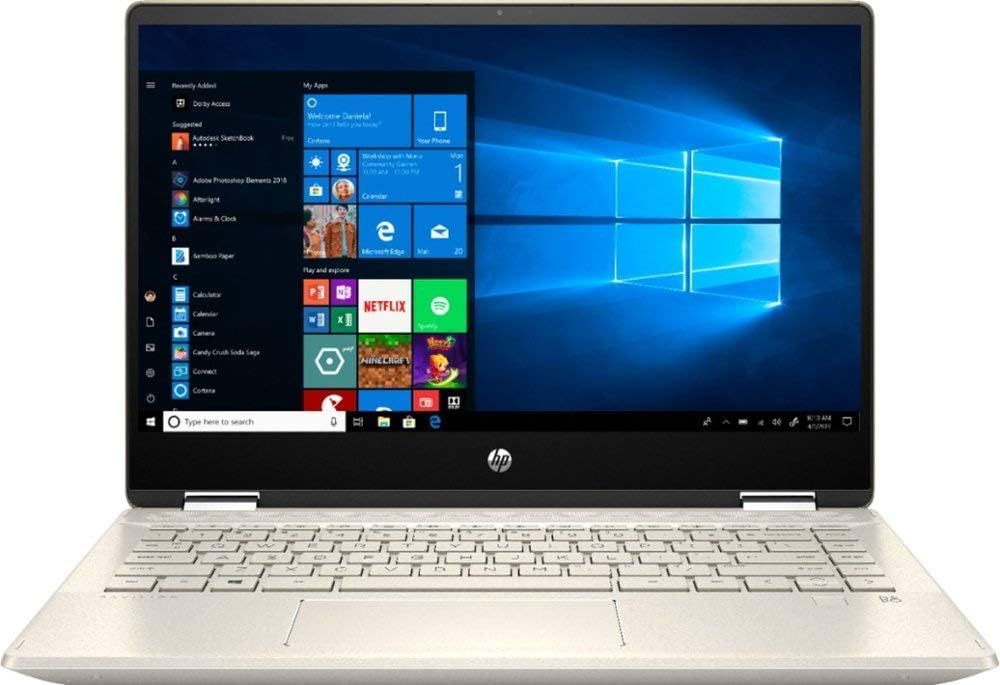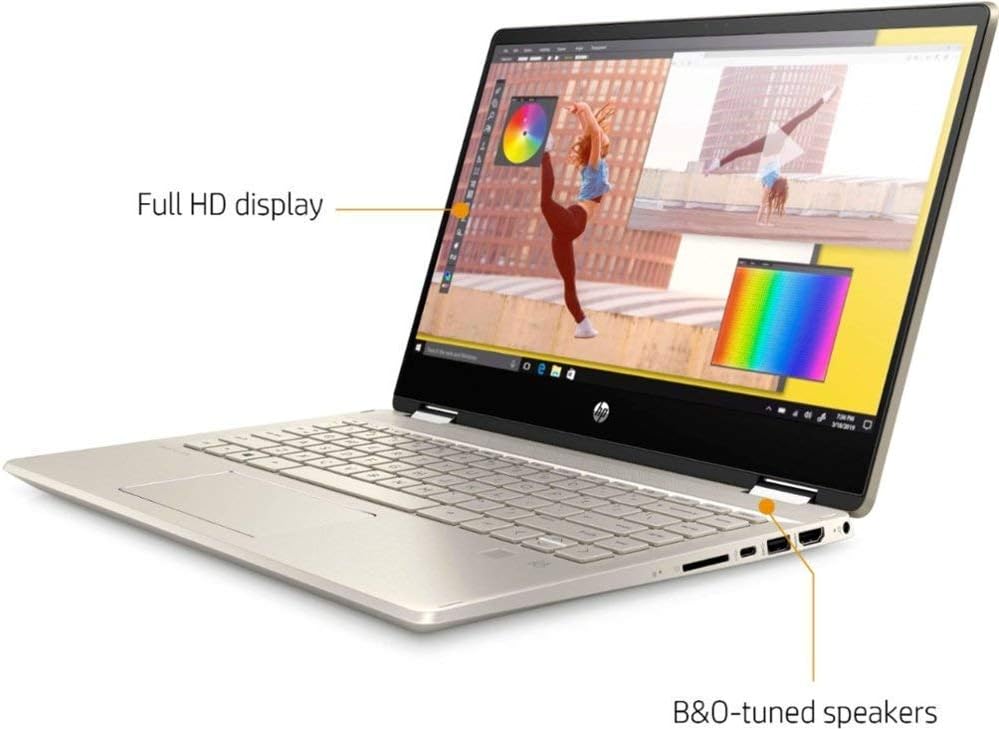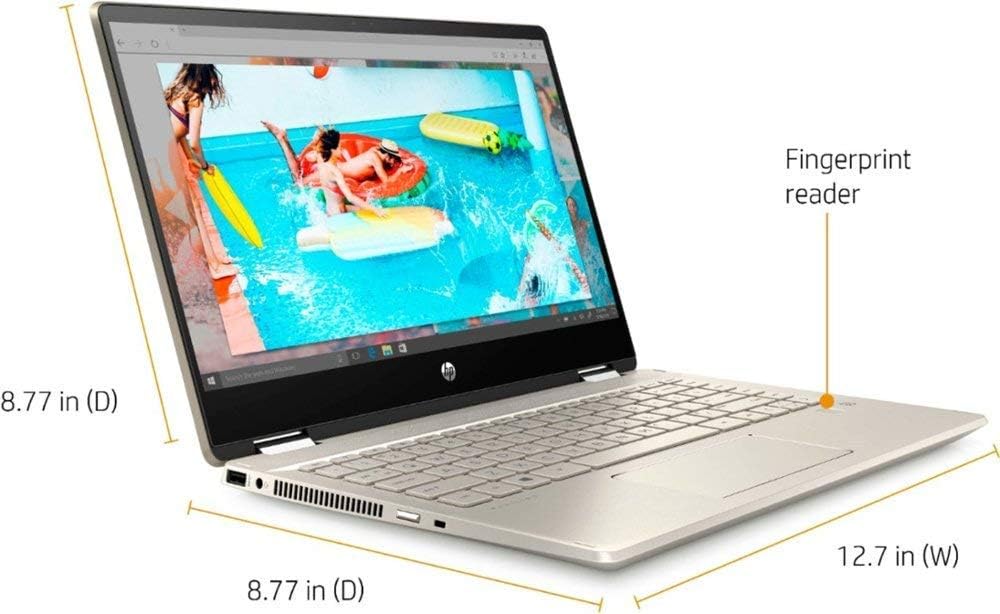
HP 2020 Pavilion x360 2-in-1 Laptop Computer, 10th Gen Intel Core i5-10210U Up to 4.1GHz, 16GB DDR4 Memory, 512GB PCIe SSD, 14" FHD Touchscreen Display, 802.11AC WiFi, HDMI, Windows 10, Gold
Category: Computers
Processor & Memory: ✍ 10th Gen Intel Core i5-10210U mobile processor 1.6GHz (with Max Turbo Speed of 4.10GHz) ✍ 16GB DDR4 Memory Operating System: ✍ Microsoft Windows 10 Home (64 bit) Drives: ✍ 512GB PCIe SSD ✍ NO DVD drive Display & Resolution: ✍ 14" Full HD multitouch screen ✍ 1080x1920 Communications: ✍ Realtek RTL8821CE 802.11b/g/n/ac (1x1) and Bluetooth 4.2 Combo MU-MIMO supported ✍ 100/1000M Gigabit Ethernet ✍ HP Wide Vision HD Camera Graphics (integrated): ✍ Intel UHD Graphics Keyboard: ✍ Full-size island-style luminous gold backlit keyboard Ports & Slots: ✍ 1x USB 3.1 Gen 1 Type-C (Data Transfer Only, 5 Gb/s signaling rate) ✍ 2x USB 3.1 Gen 1 Type-A (Data Transfer Only) ✍ 1x HDMI ✍ 1x multi-format SD media card reader ✍ 1xheadphone/microphone combo Battery: ✍ 3-cell, 41 Wh Li-ion Additional Information: ✍ Dimensions: 12.7 x 8.77 x 0.8 in ✍ Approximate Weight: 3.49 lb
Features: ▶ 10th Gen Intel Core i5-10210U mobile processor 1.6GHz (with Max Turbo Speed of 4.10GHz);Ultra-low-voltage platform. Quad-core, eight-way processing provides maximum high-efficiency power to go. Intel Turbo Boost Technology delivers dynamic extra power when you need it. | ▶ Beautiful 14" Full HD multitouch screen:The 1920 x 1080 resolution boasts impressive color and clarity. Touch, tap, glide and make the most of Windows 10. IPS technology for wide viewing angles. Energy-efficient WLED backlight. | ▶16GB DDR4 Memory for full-power multitasking; 512GB PCIe SSD Solid State Drive (PCI-e) Save files fast and store more data. With massive amounts of storage and advanced communication power, PCI-e SSDs are great for major gaming applications, multiple servers, daily backups, and more. Get up to 15x faster performance than a traditional hard drive. | ▶ 802.11ac wireless LAN, Bluetooth, 1 USB 3.1 Gen 1 Type-C (Data Transfer Only, 5 Gb/s signaling rate); 2 USB 3.1 Gen 1 Type-A (Data Transfer Only); 1 AC smart pin; 1 HDMI 1.4; 1 headphone/microphone combo | ▶ Windows 10 Home 64-bit English brings back the Start Menu from Windows 7 and introduces new features, like the Edge Web browser that lets you markup Web pages on your screen.